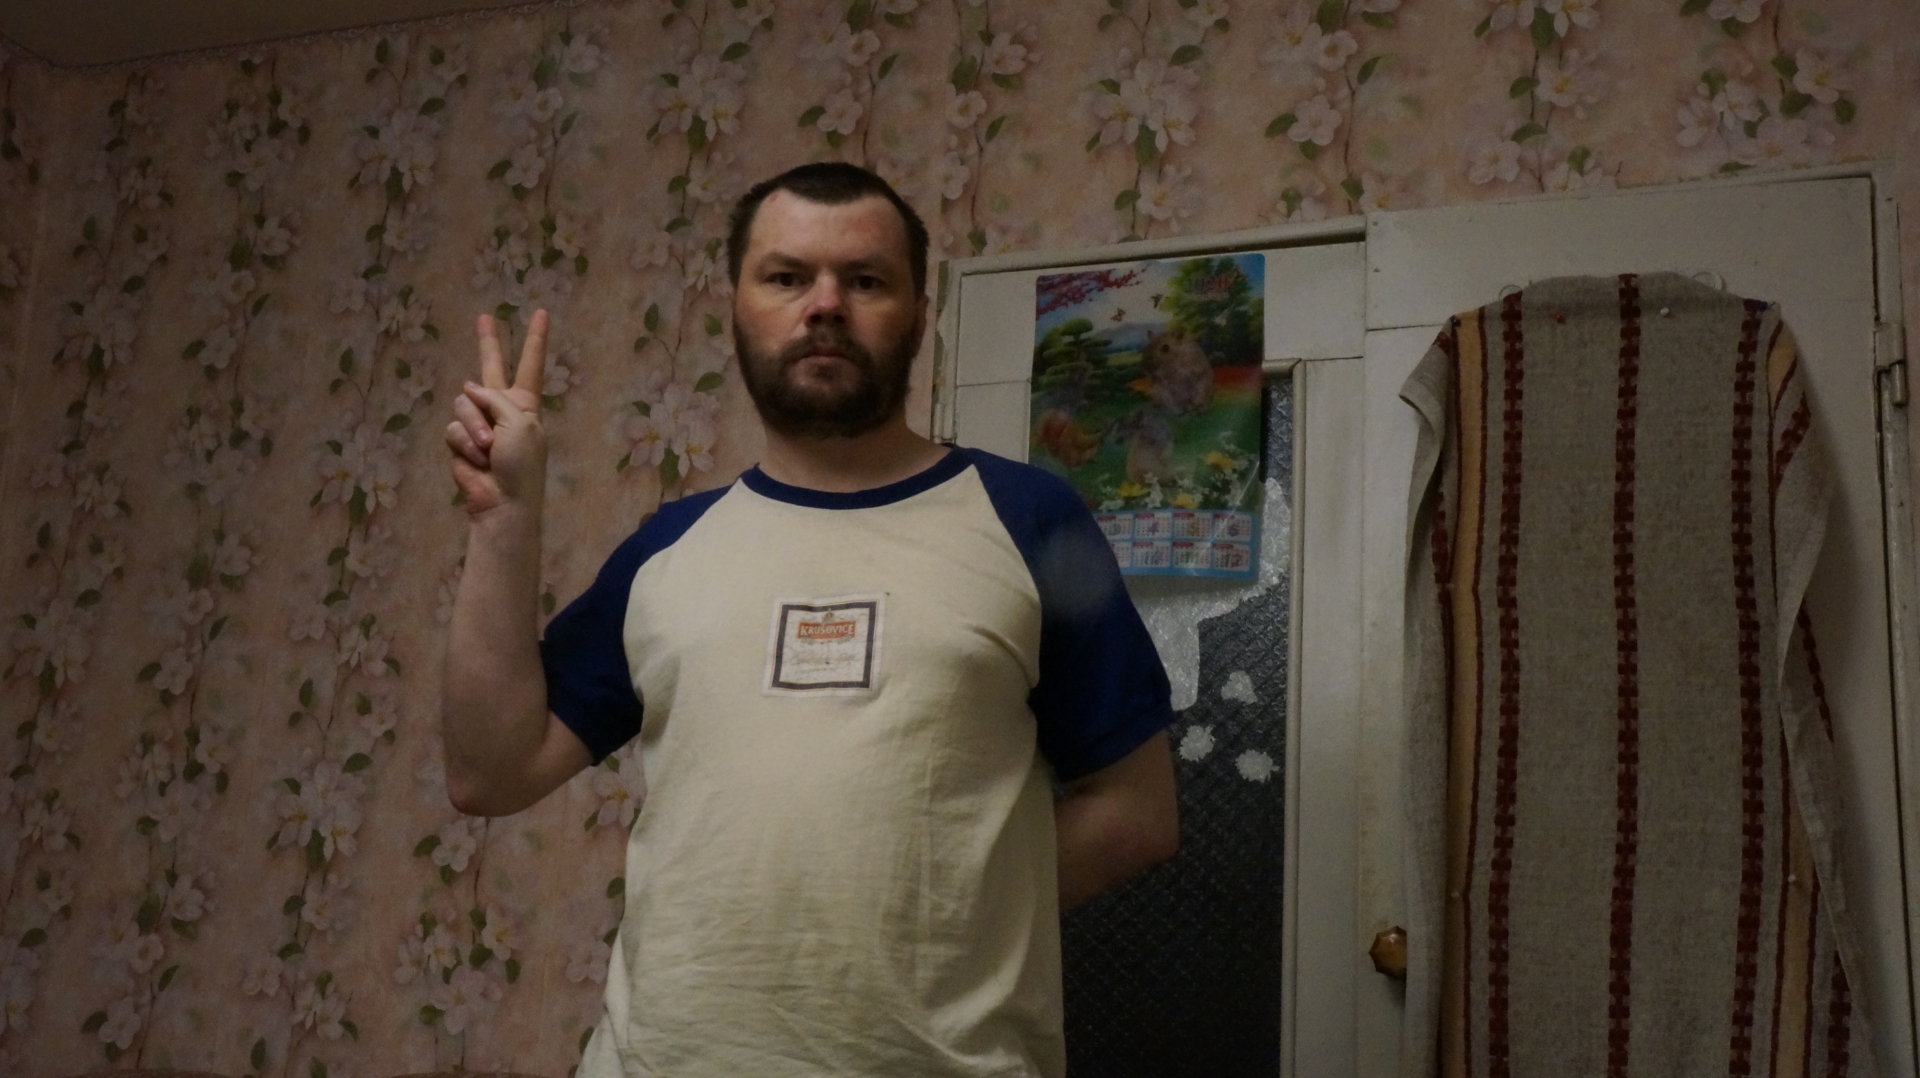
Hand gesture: peace